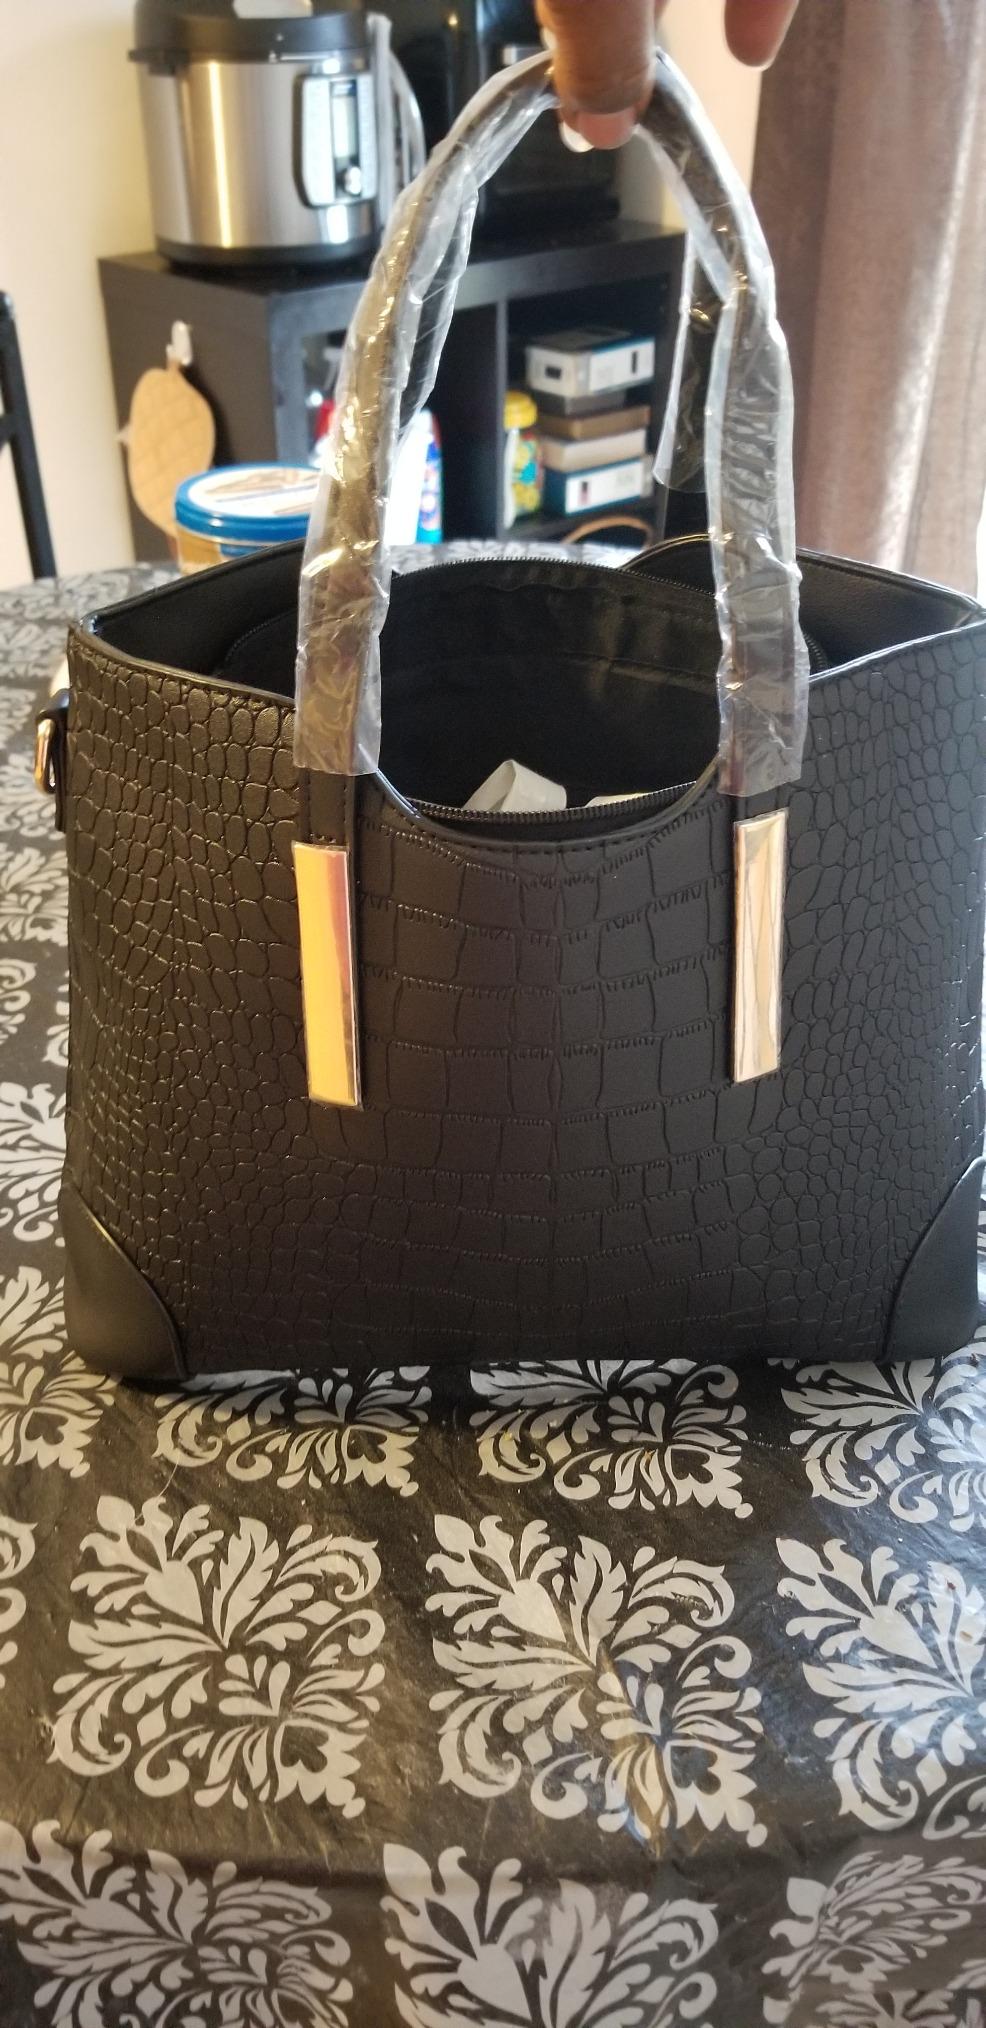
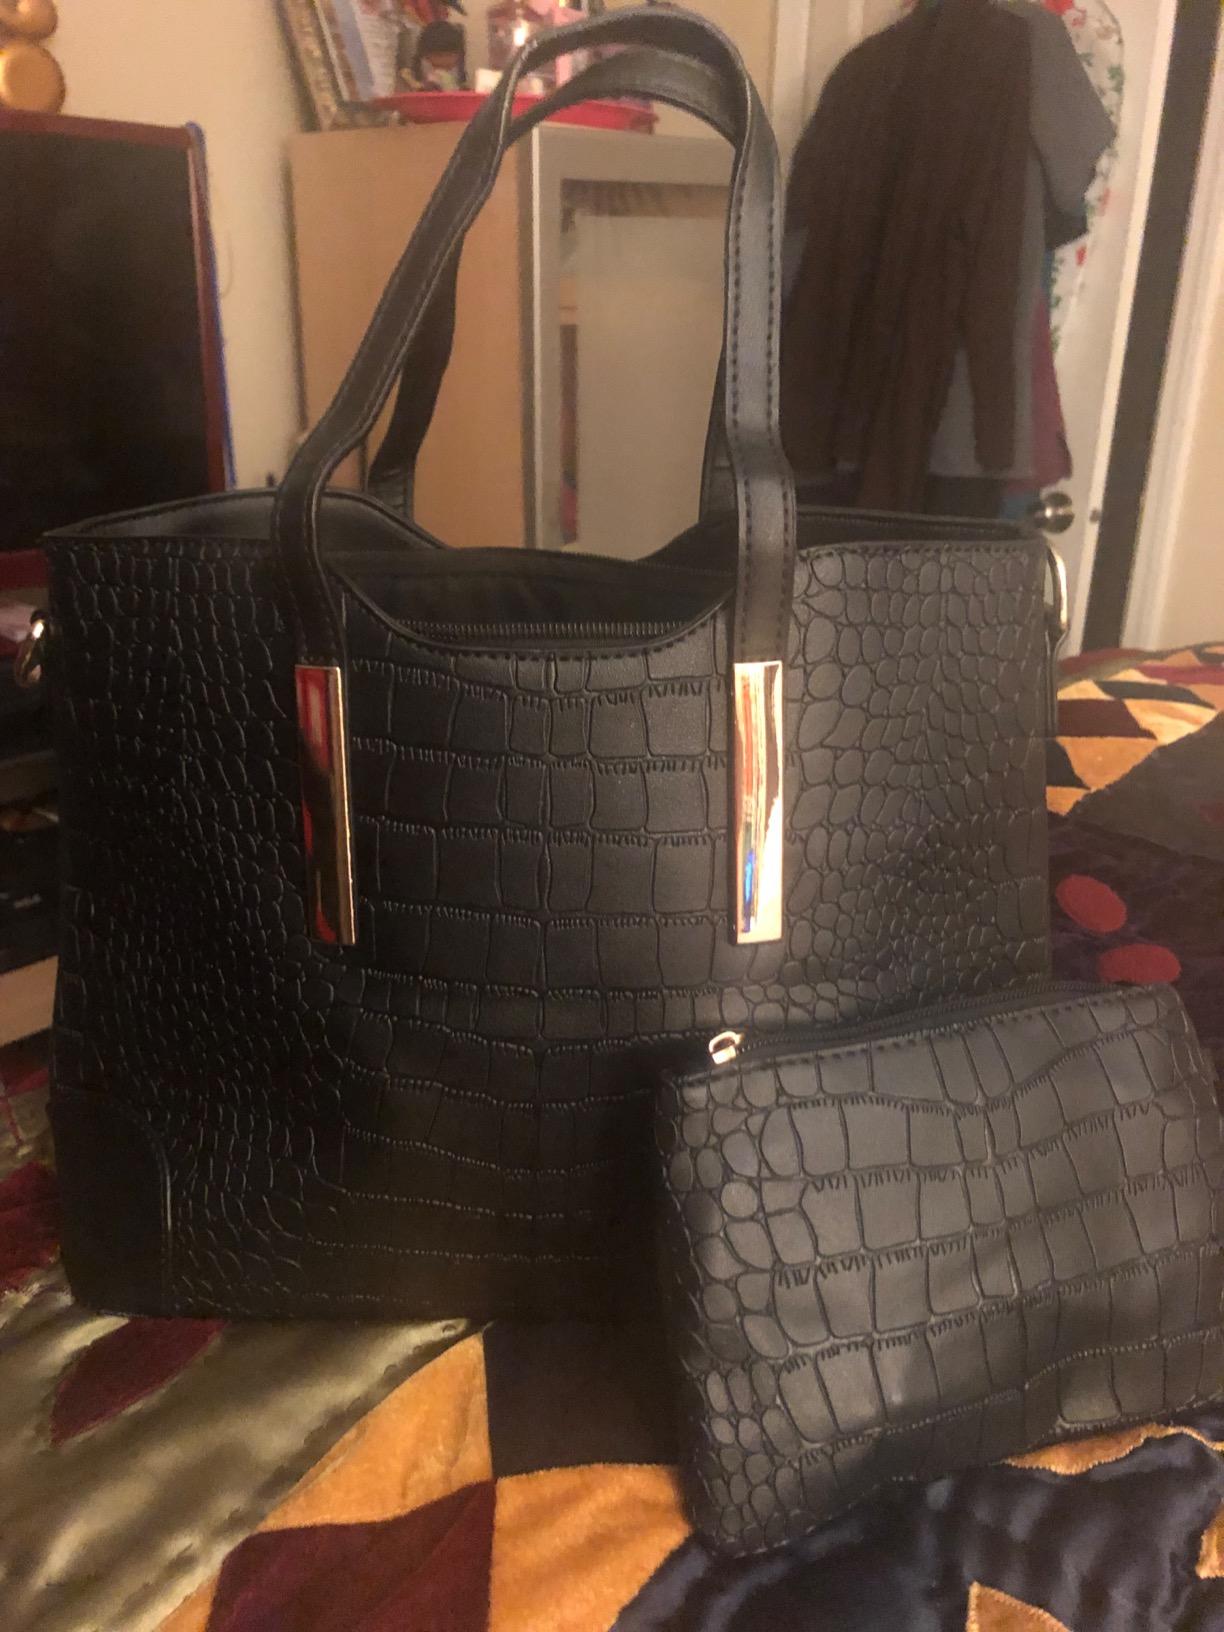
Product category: accessories_handbag
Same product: yes